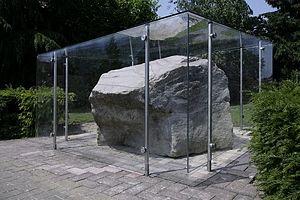
Féchain est une commune française située dans le département du Nord en région Hauts-de-France.
Cet article recense une partie des monuments historiques du Nord, en France.
Le polissoir de Féchain est situé à Féchain, dans le département français du Nord.